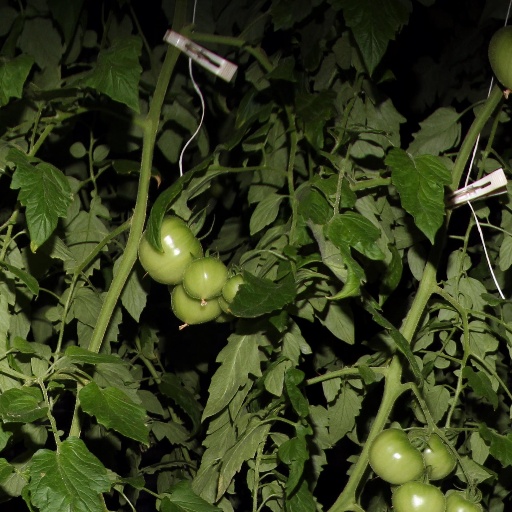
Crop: tomato